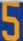
Number: 5